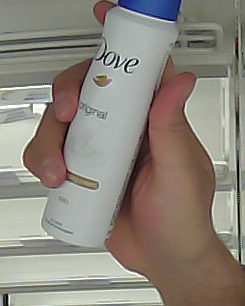
Product: dove_spray